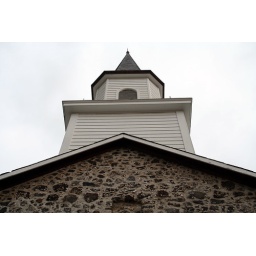
Mokuaikaua Church, Hawaii's first Christian church. The rocks in the wall are lava.